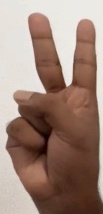
ASL sign: 2